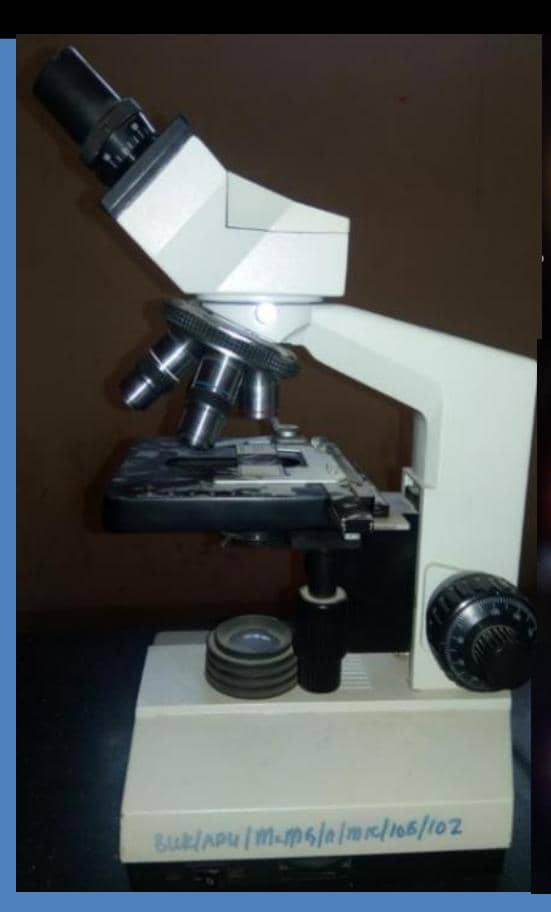
Microscope Machine
Specialty: lab-equipment